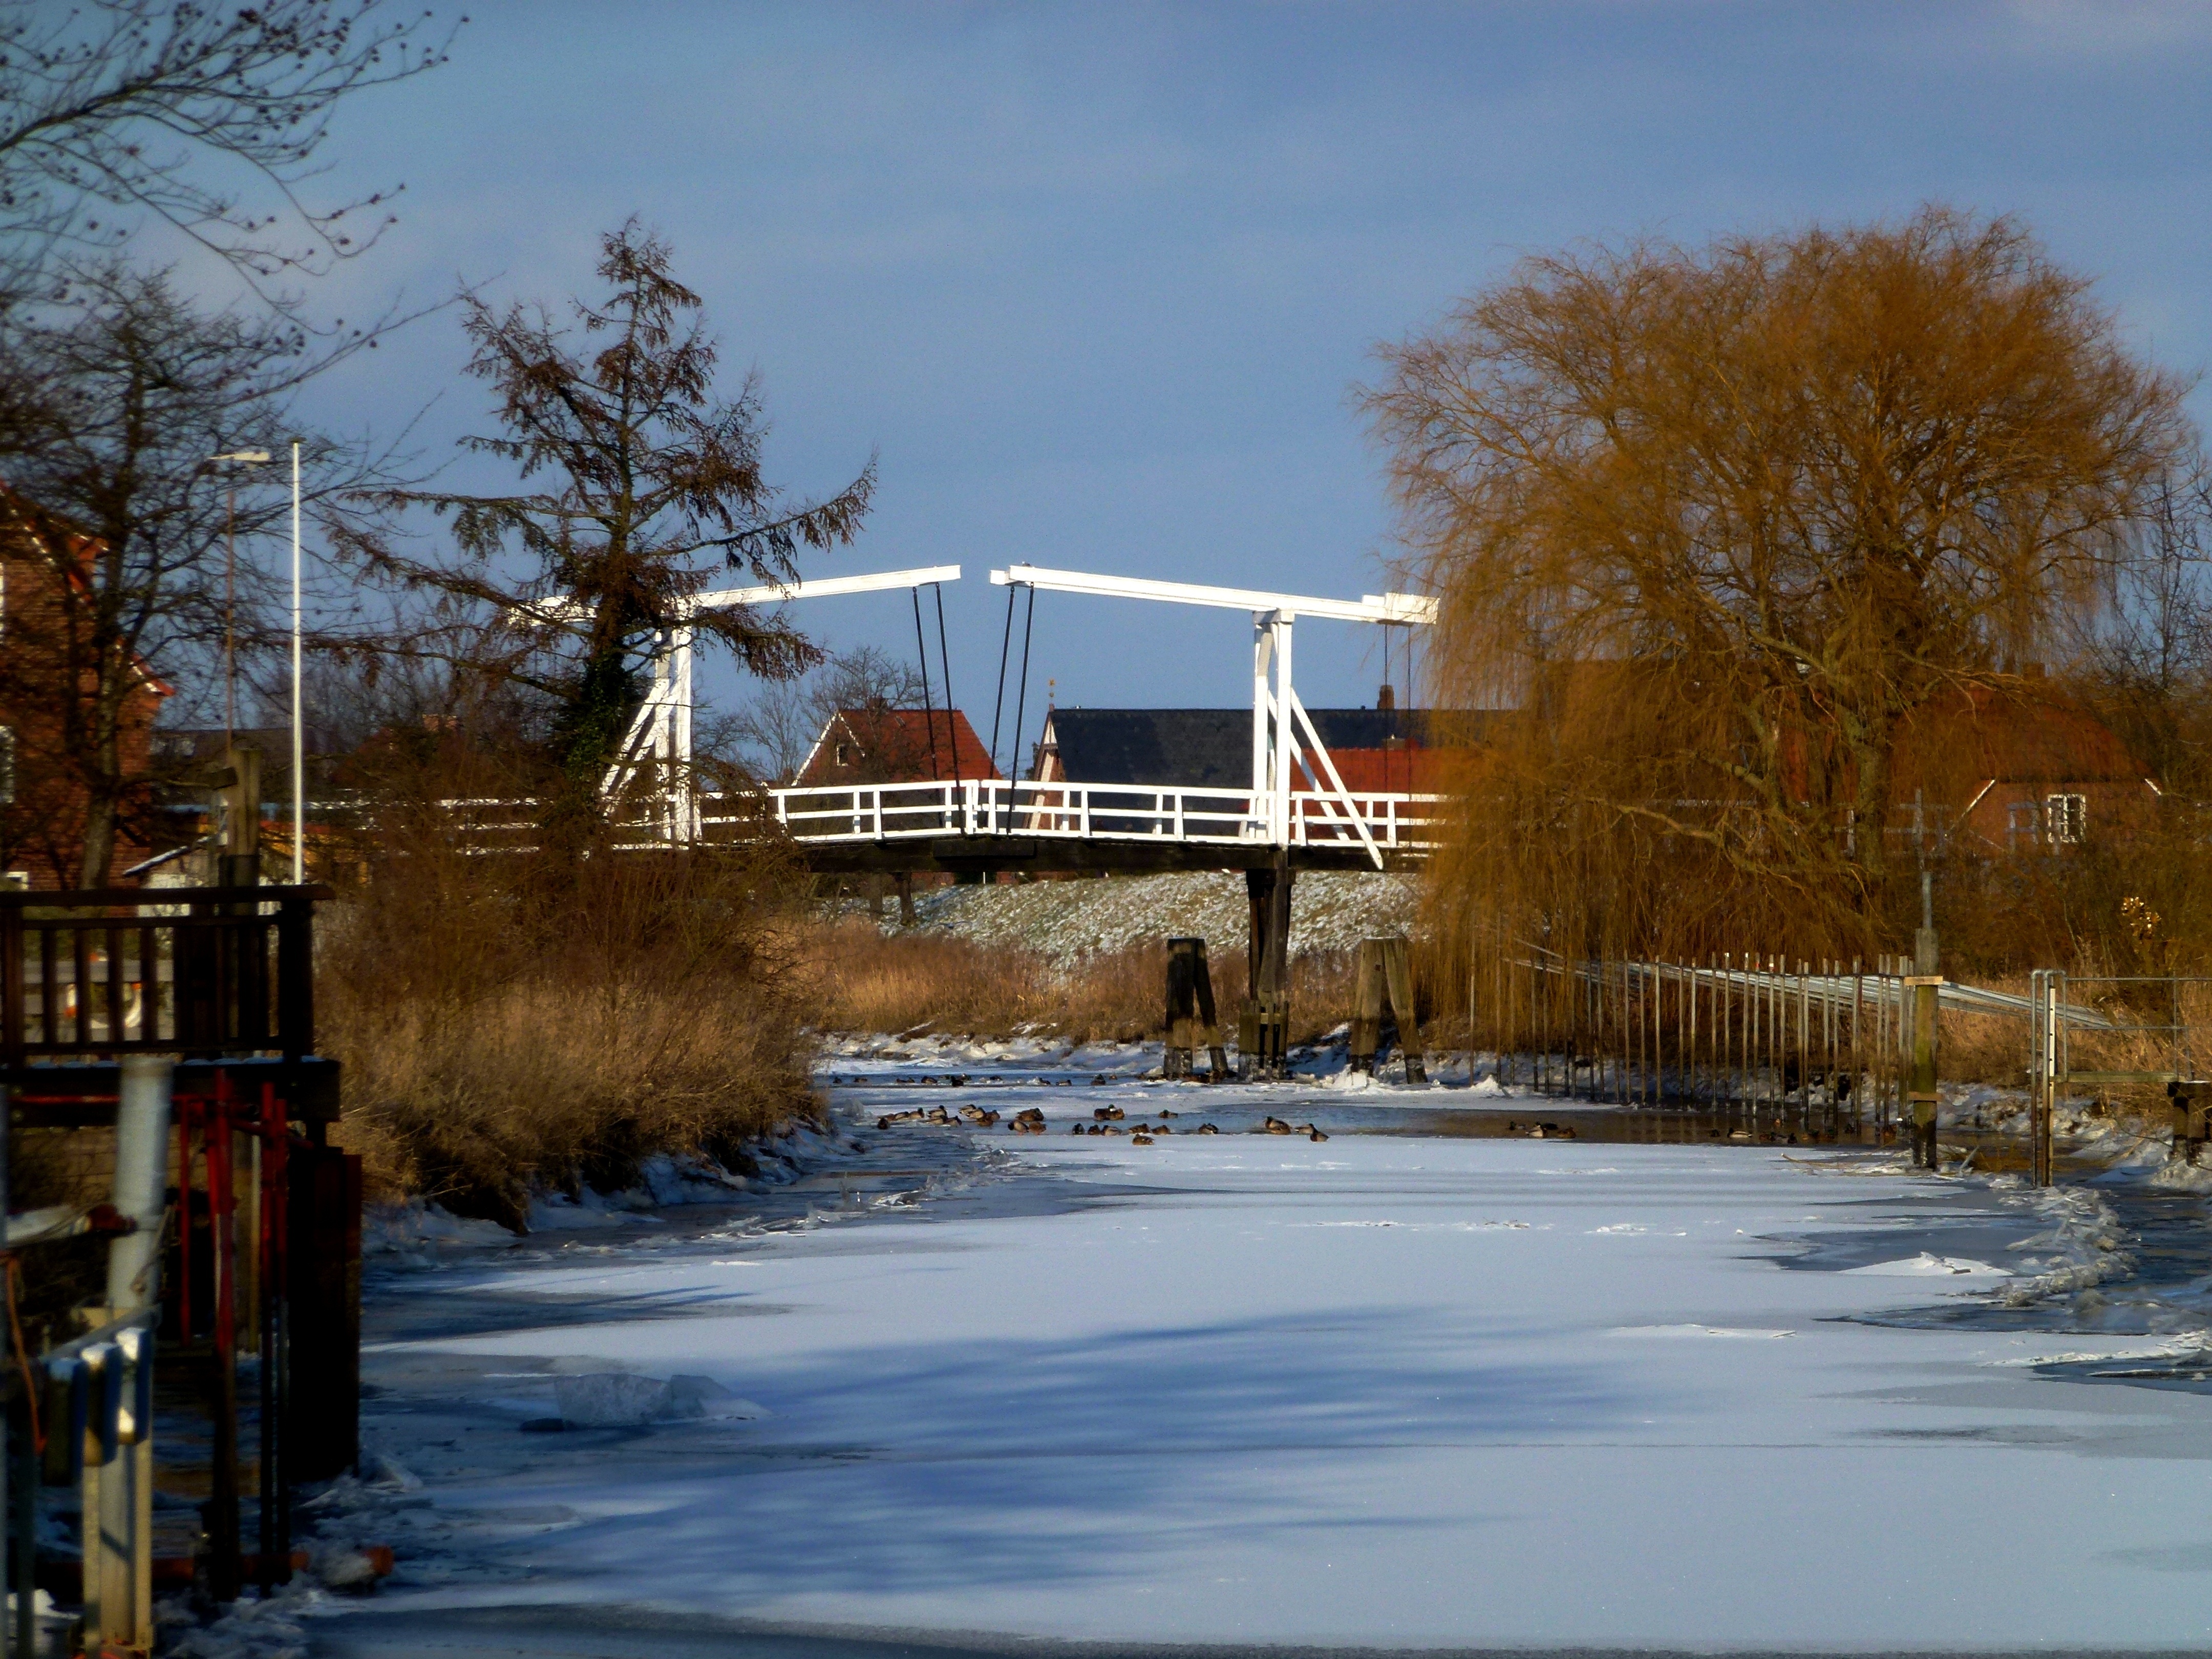
landscape, tree, water, nature, snow, cold, winter, bridge, building, river, transport, ice, reflection, weather, snowy, season, waterway, loneliness, germany, mood, silent, wintry, hoarfrost, old country, ice floes, winter bushes